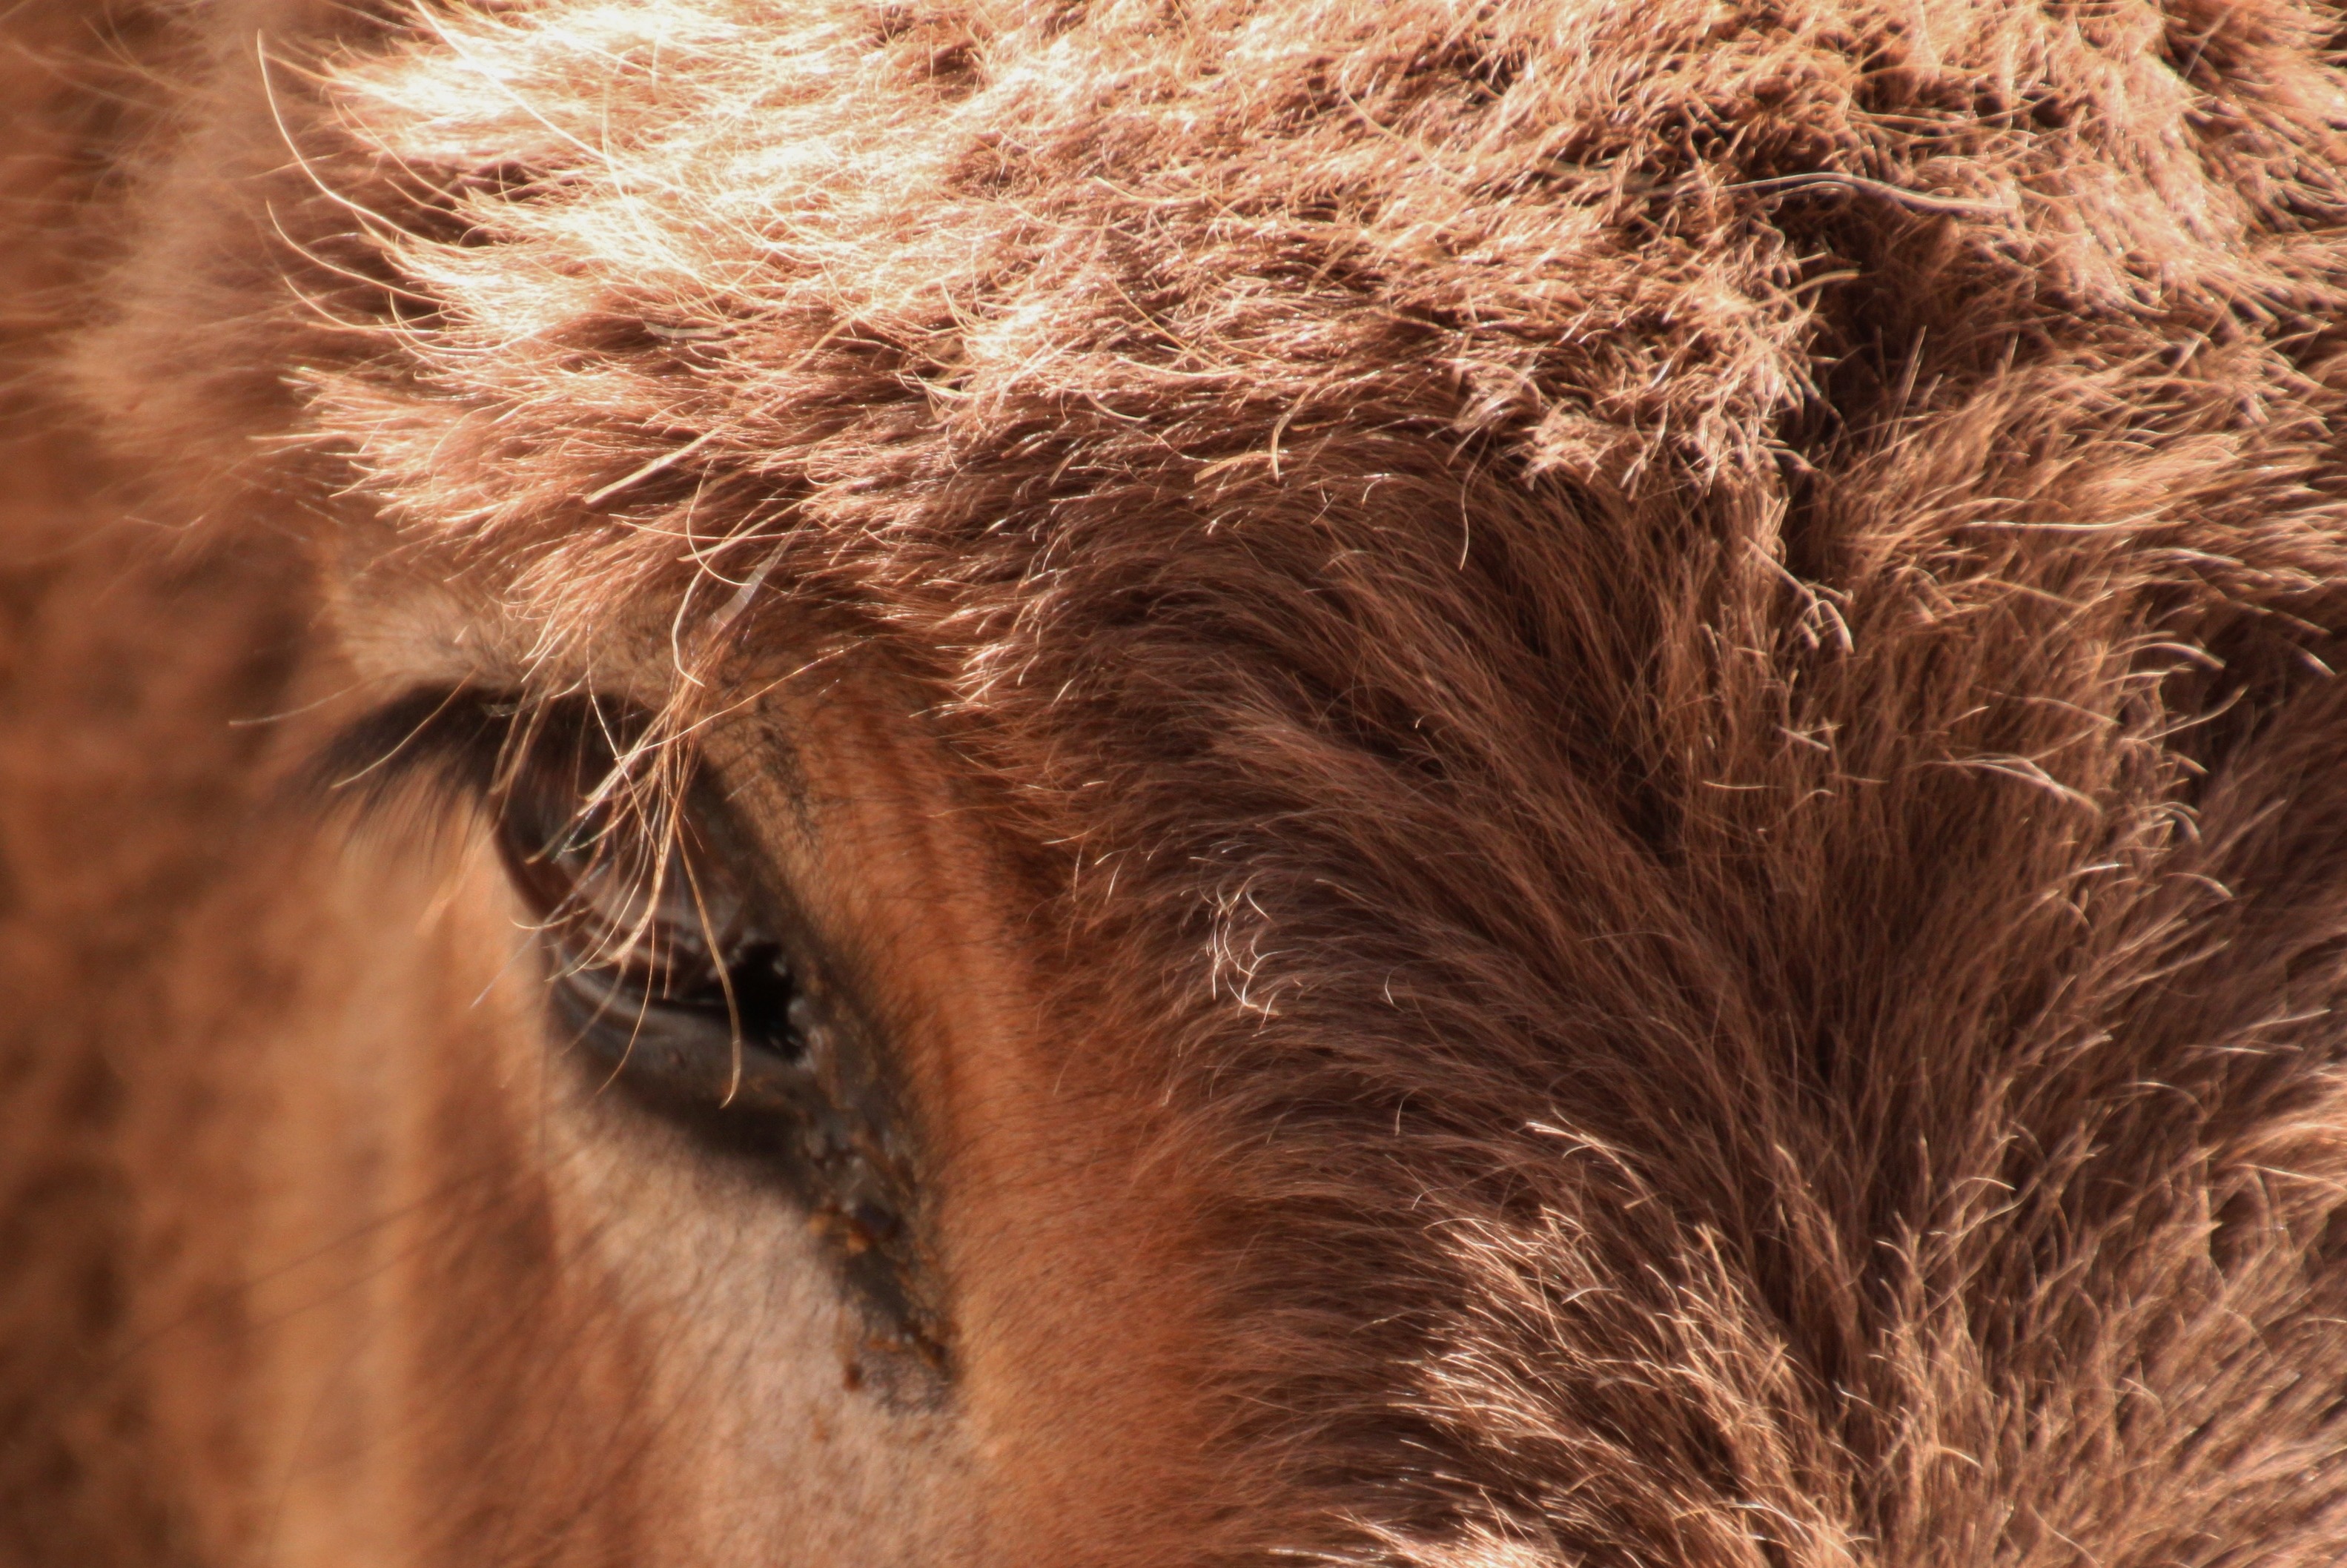
grass, hair, view, animal, summer, wildlife, fur, portrait, horse, brown, mammal, mane, close, fauna, lion, close up, donkey, south, face, nose, eyes, whiskers, snout, eye, animals, head, mallorca, see, organ, eyelashes, horse like mammal, ass portrait